Aer: Memories of Old

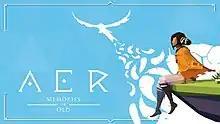

Aer: Memories of Old (stylized as AER: Memories of Old) is an indie action-adventure open world video game developed by Forgotten Key and published by Daedalic Entertainment. It was released on October 25, 2017, for Microsoft Windows, PlayStation 4 and Xbox One, and on August 28, 2019, for Nintendo Switch. The game's story revolves around a girl named Auk who can shapeshift into a bird. Set on floating islands, the main character must solve puzzles, discovering ruins left by an ancient civilization. The game received mixed reviews from critics, who praised its aesthetic and world but criticized its short length and overall lack of action.